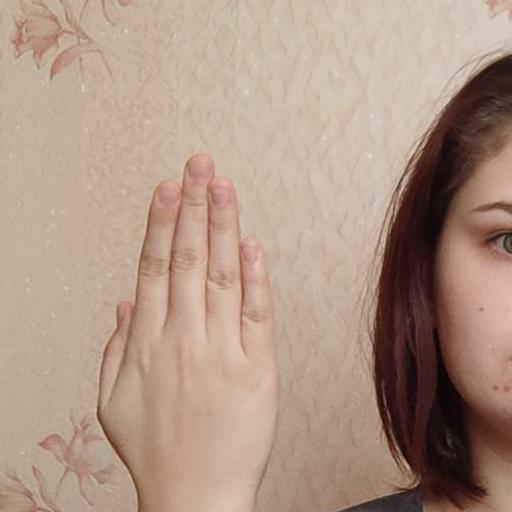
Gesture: stop_inverted